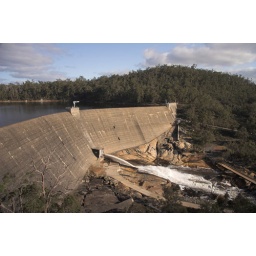
A gap in the clouds highlights the dam wall and the scour water (Colin-Terry_20050909a_0005_R529)